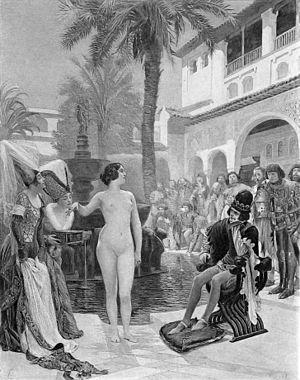
Maria de Padilla